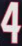
Number: 4